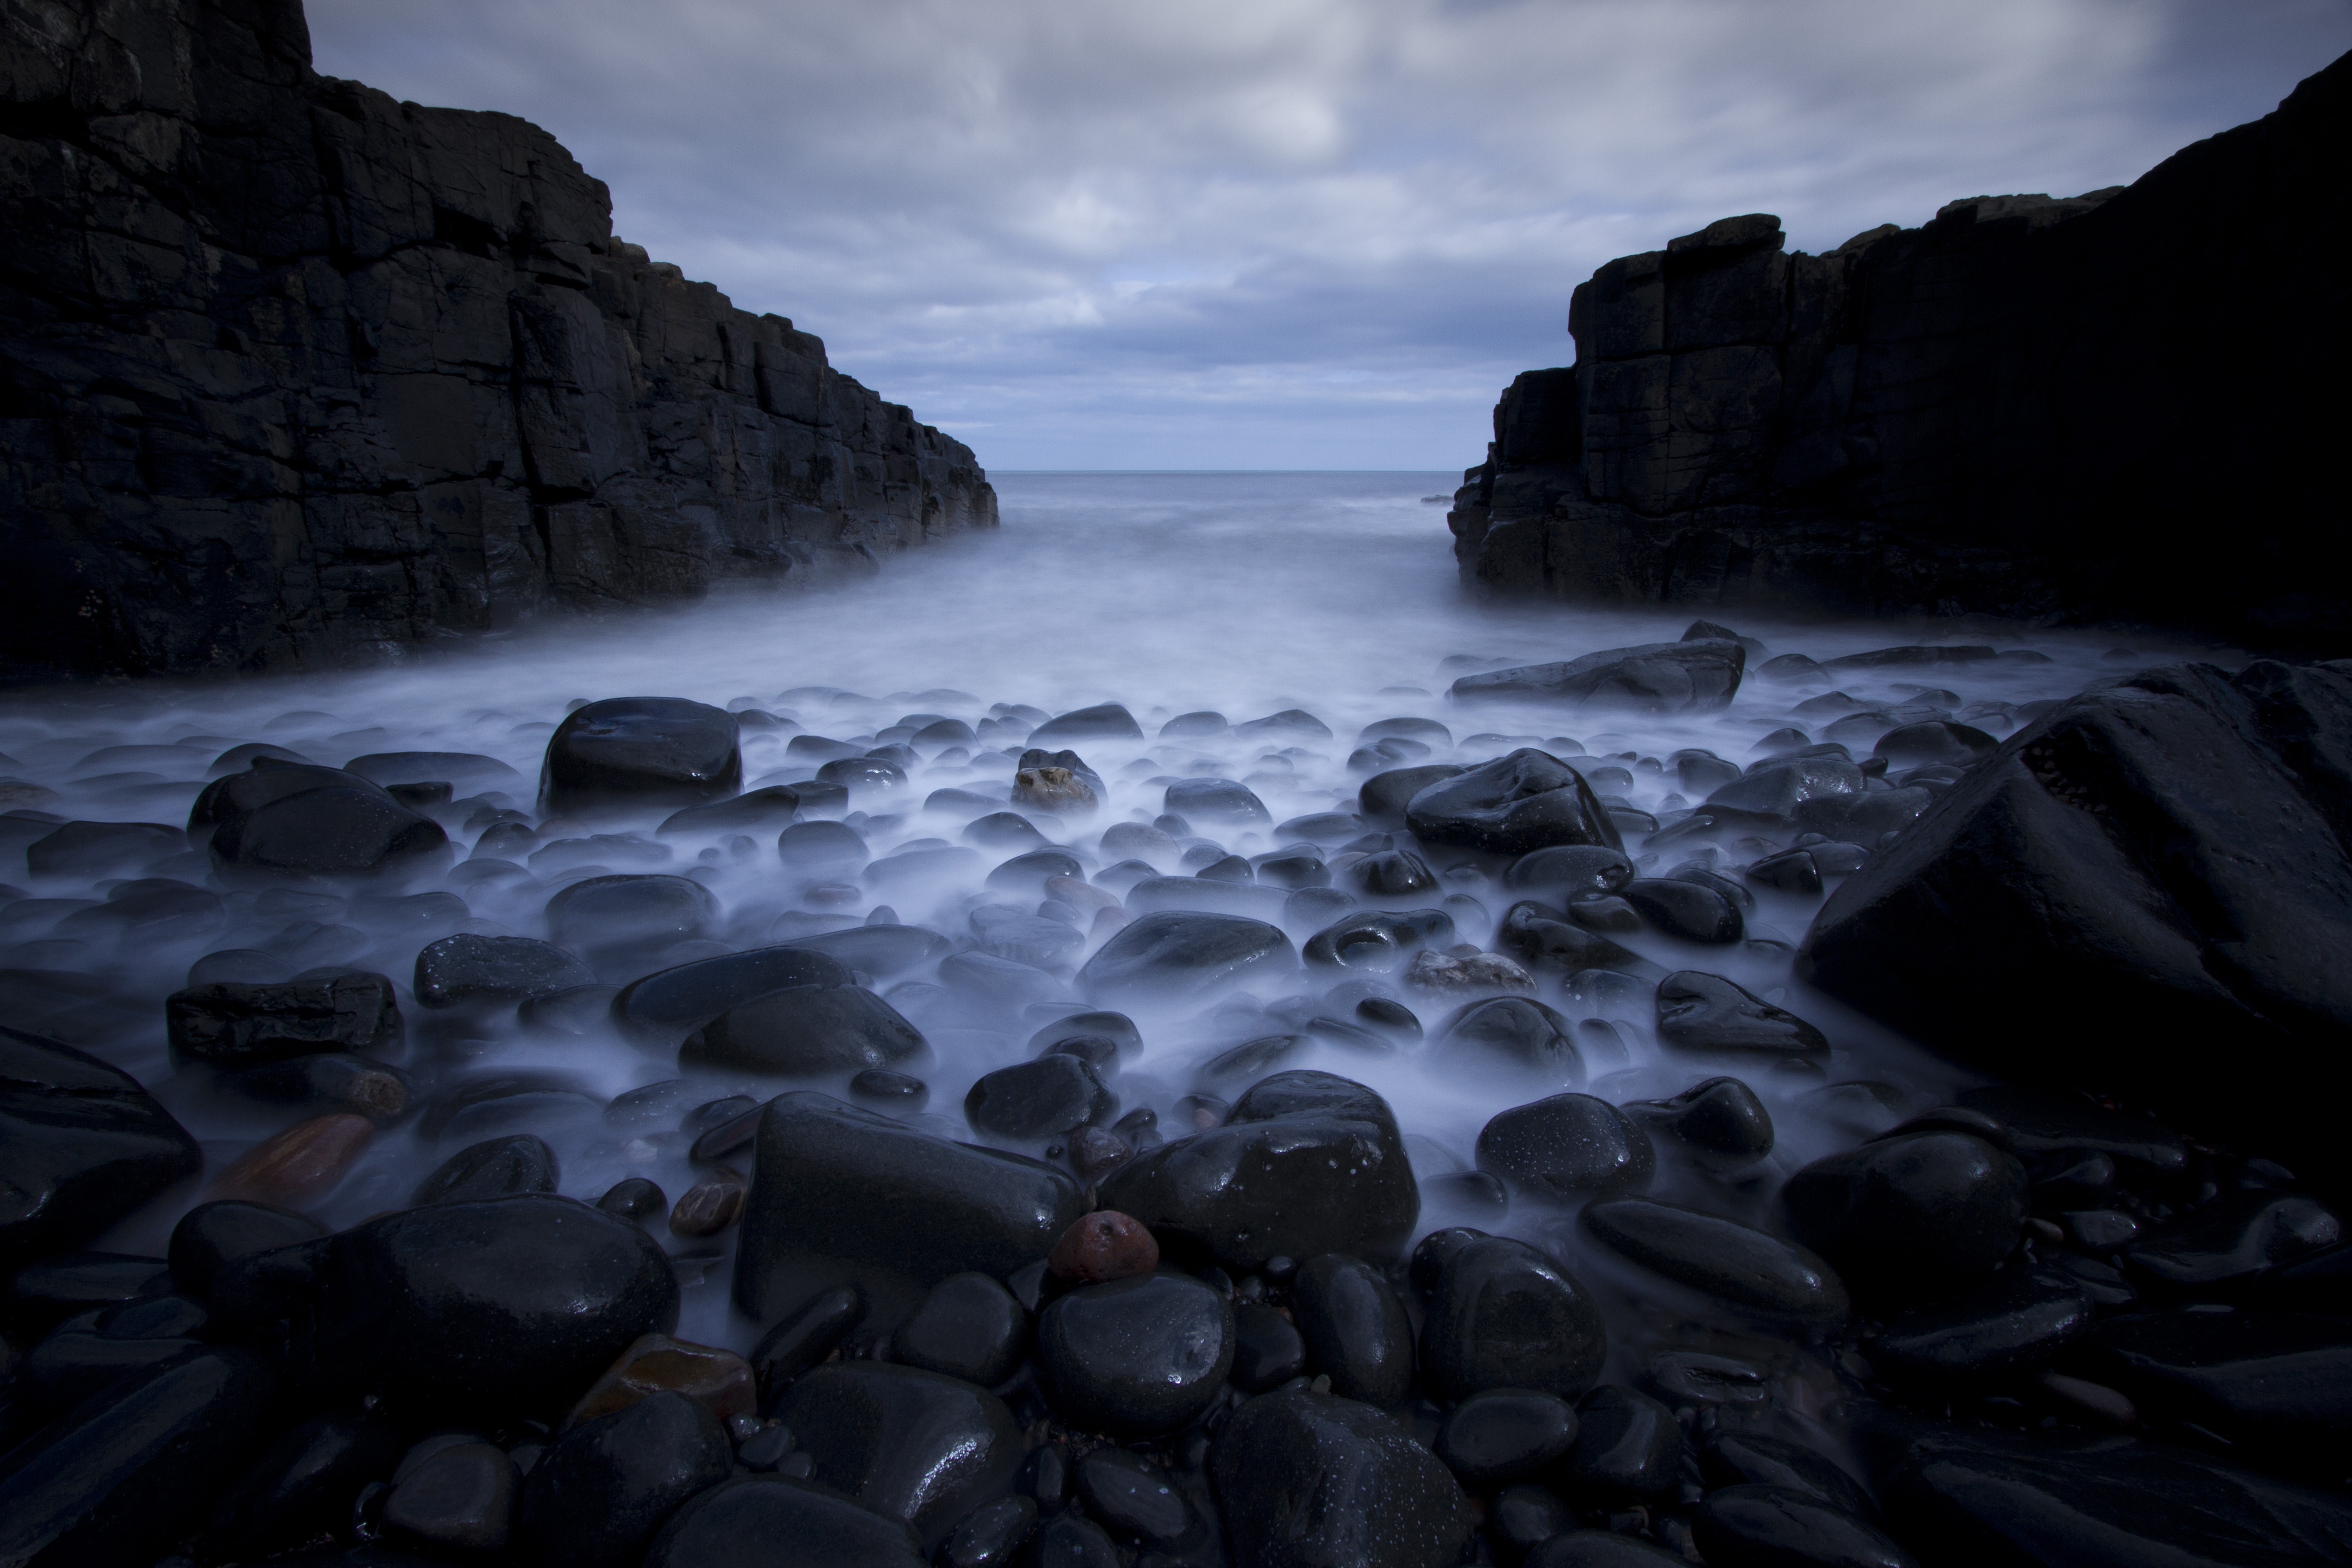
beach, sea, coast, water, rock, ocean, shore, wave, coastline, dusk, bay, darkness, monochrome, terrain, material, long exposure, body of water, rocks, pebbles, monochrome photography, wind wave